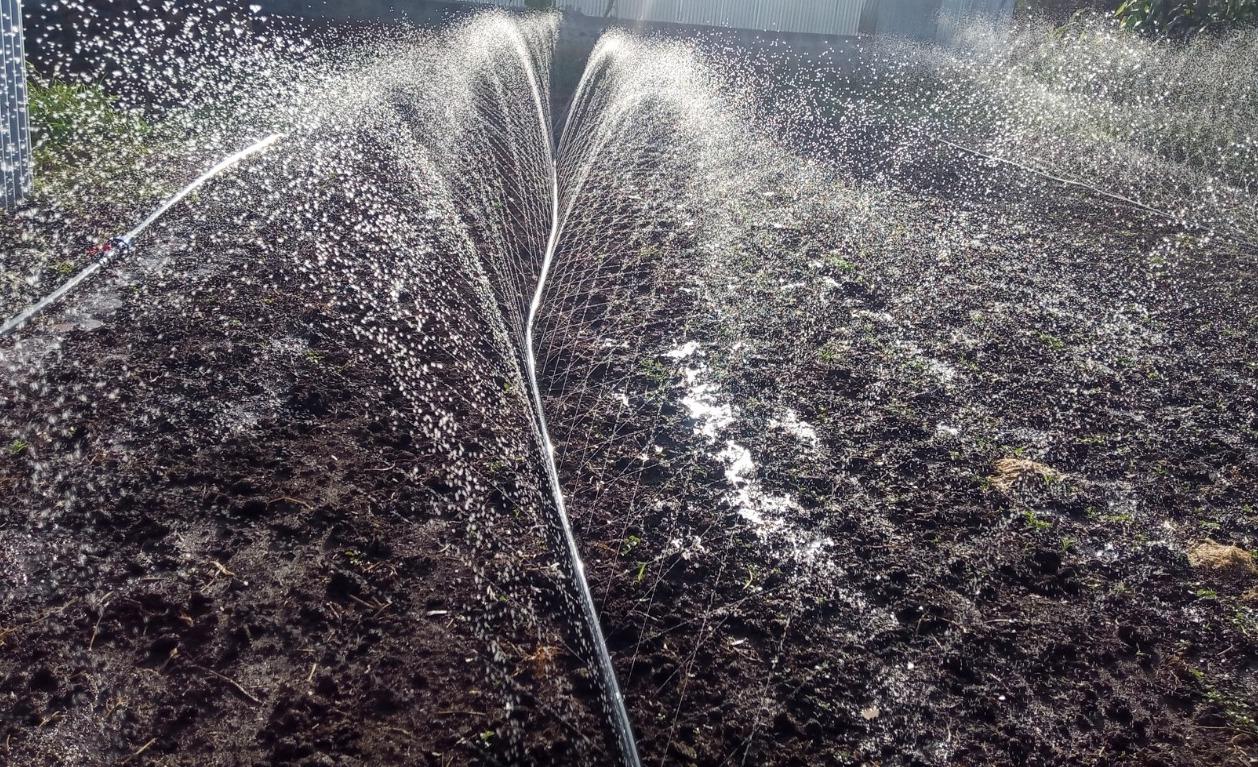
Maji yanarushwa kwa nguvu kutoka kwenye bomba la umwagiliaji ,yakinyunyiza udongo ulio wazi . Matone ya maji yanaonekana yakipepea hewani yakimwagilia eneo kubwa.